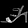
Label: Sandal